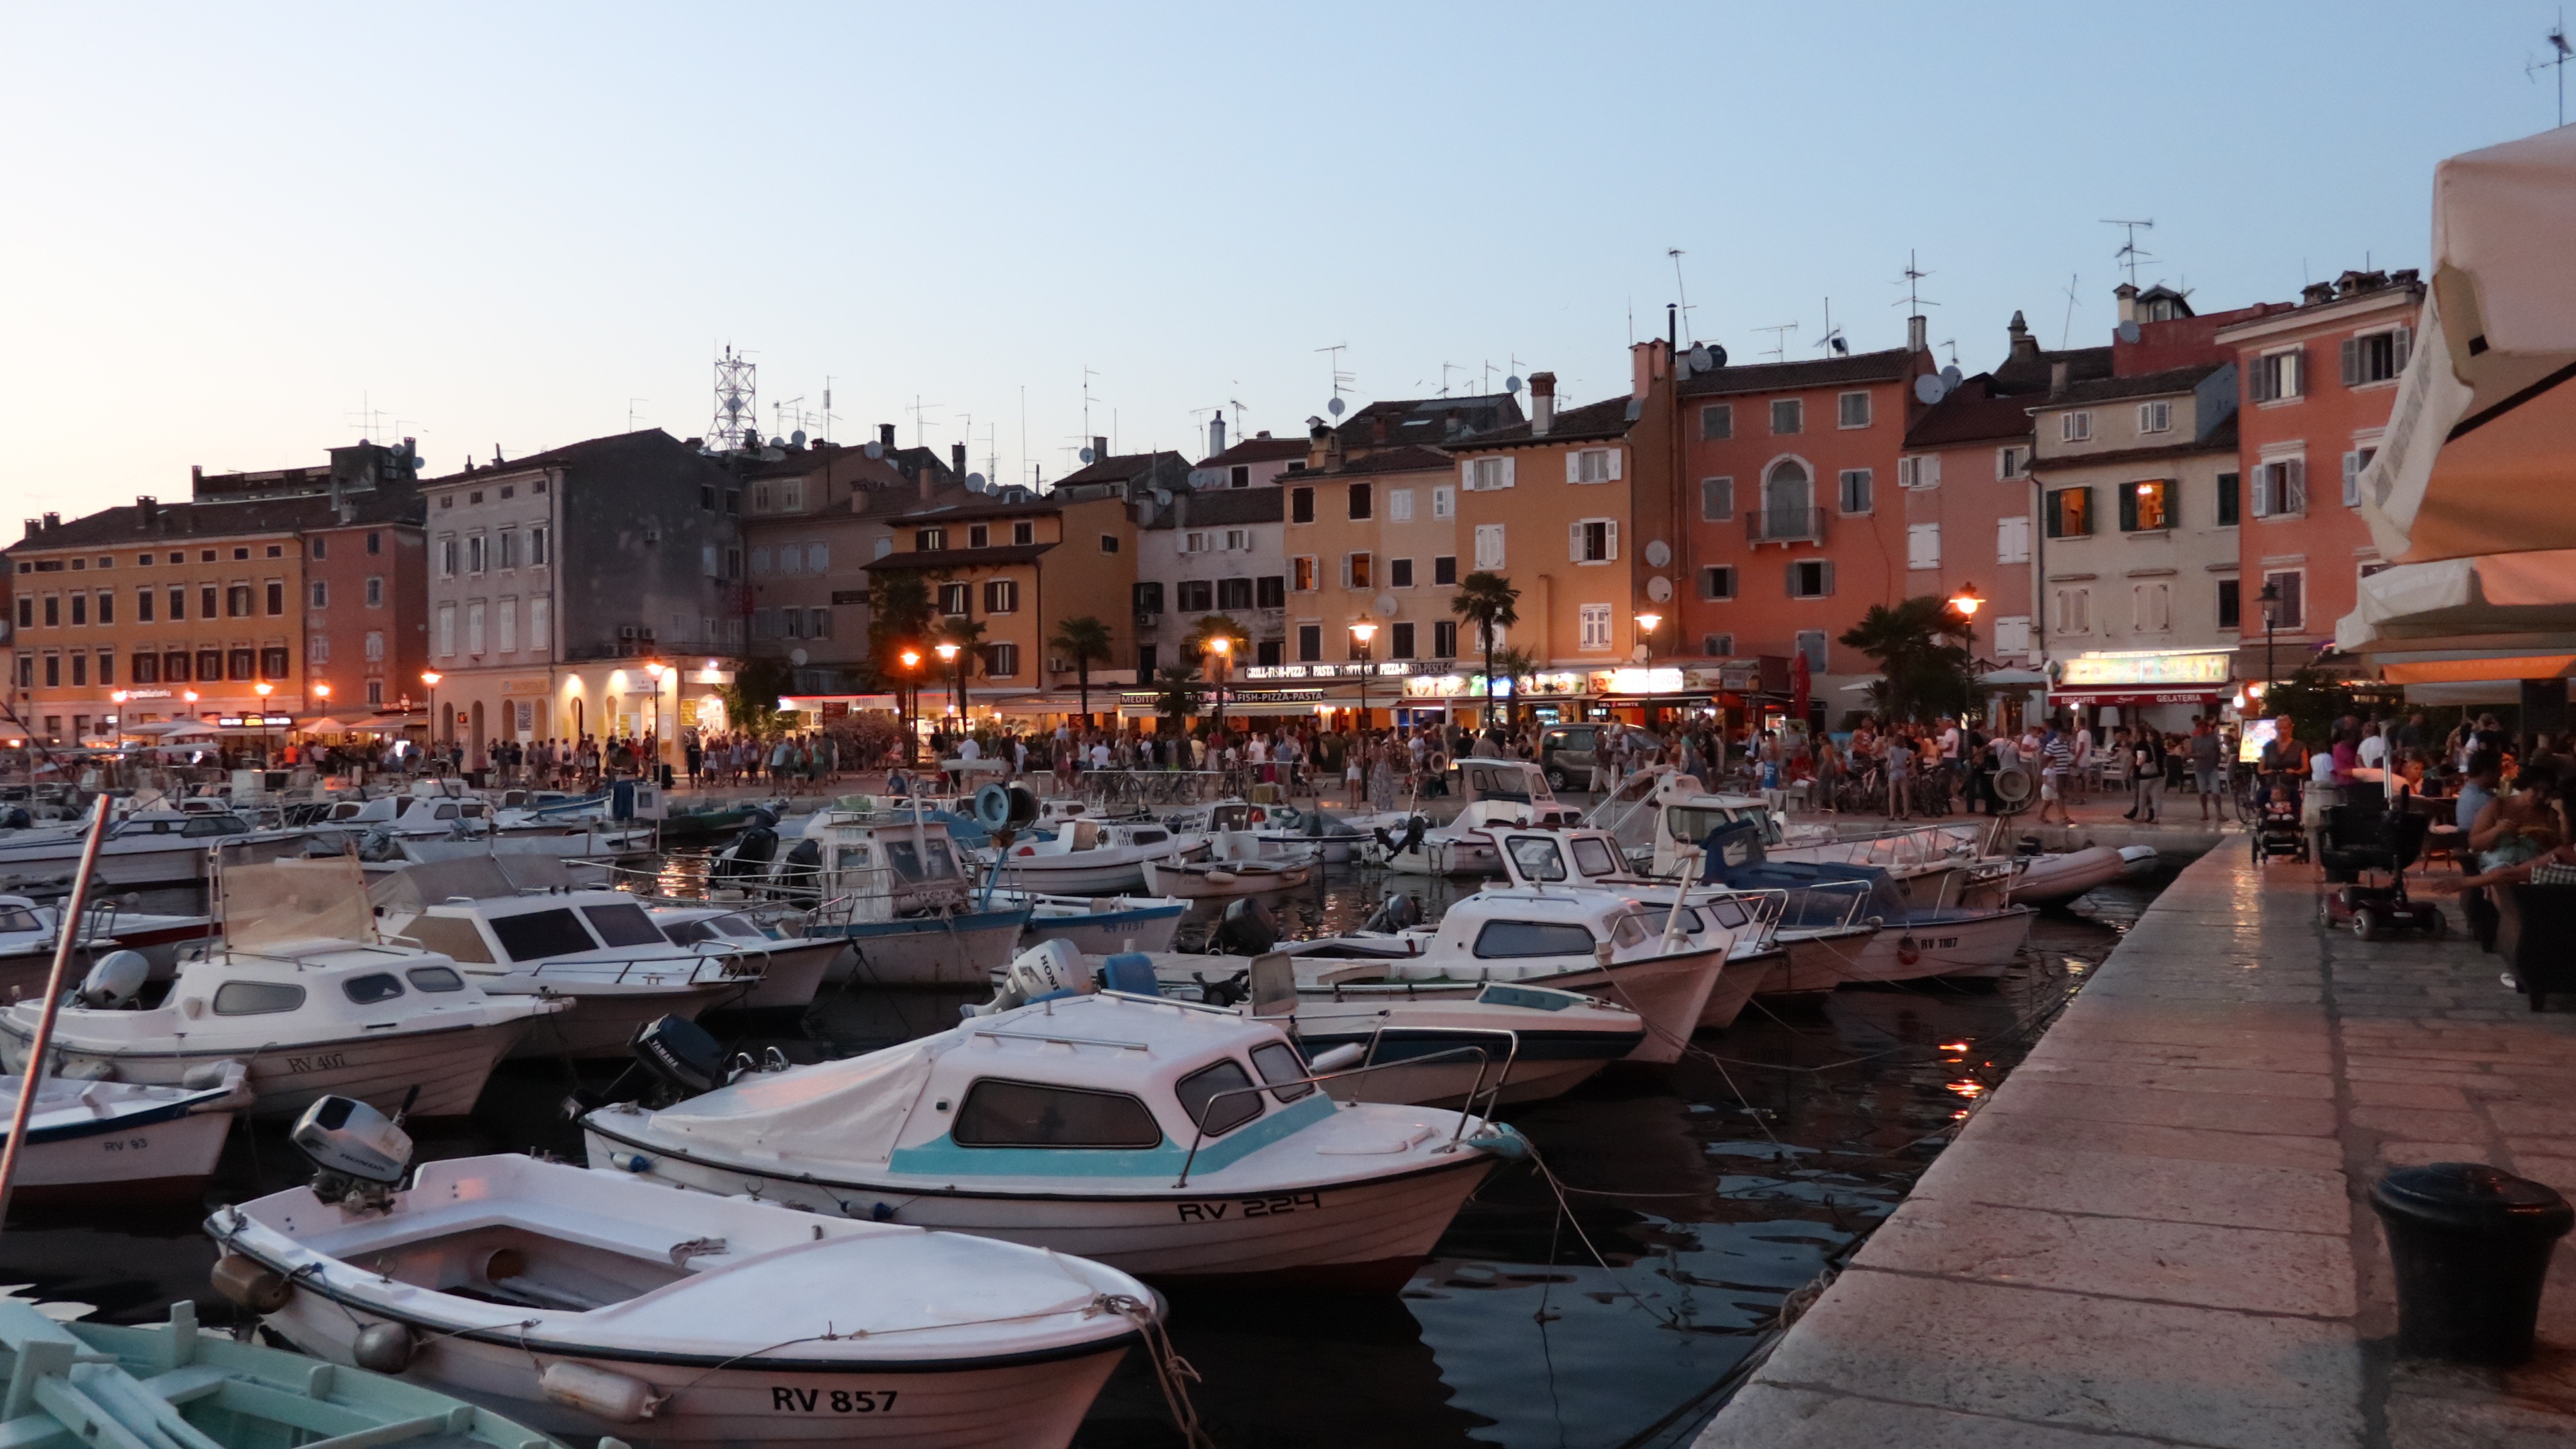
coast, dock, sunset, boat, town, canal, summer, vehicle, holiday, harbor, marina, port, waterway, old town, croatia, boats, istria, rovinj, historic old town